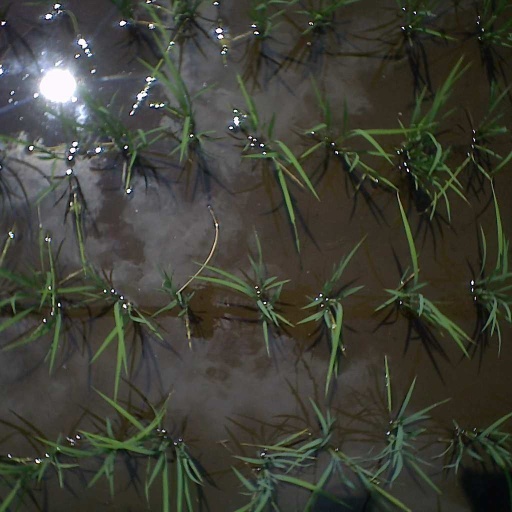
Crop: rice